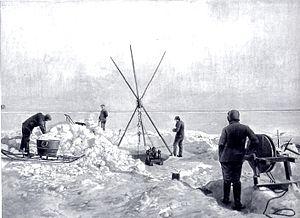
mesure des courants sous-marin pendant l'hivernage
La Belgica est un navire d'exploration scientifique belge connu pour avoir été utilisé lors de l'expédition antarctique belge d'Adrien de Gerlache de Gomery à la fin du XIXᵉ siècle.
L’expédition antarctique belge ou expédition Belgica, menée par Adrien de Gerlache de Gomery de 1897 à 1899, à bord de la Belgica, est la première expédition à hiverner dans la région Antarctique. Considérée comme la première expédition de l'âge héroïque de l'exploration en Antarctique, elle est la première expédition belge en Antarctique. Parmi ses membres se trouvent Frederick Cook et Roald Amundsen, explorateurs qui revendiqueront, respectivement, la conquête du pôle Nord et la conquête du pôle Sud et du passage du Nord-Ouest.